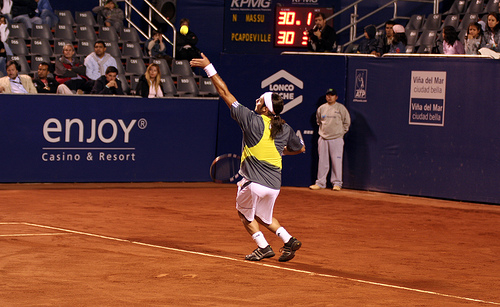
một người đàn ông đang chuẩn bị giao quả bóng tennis